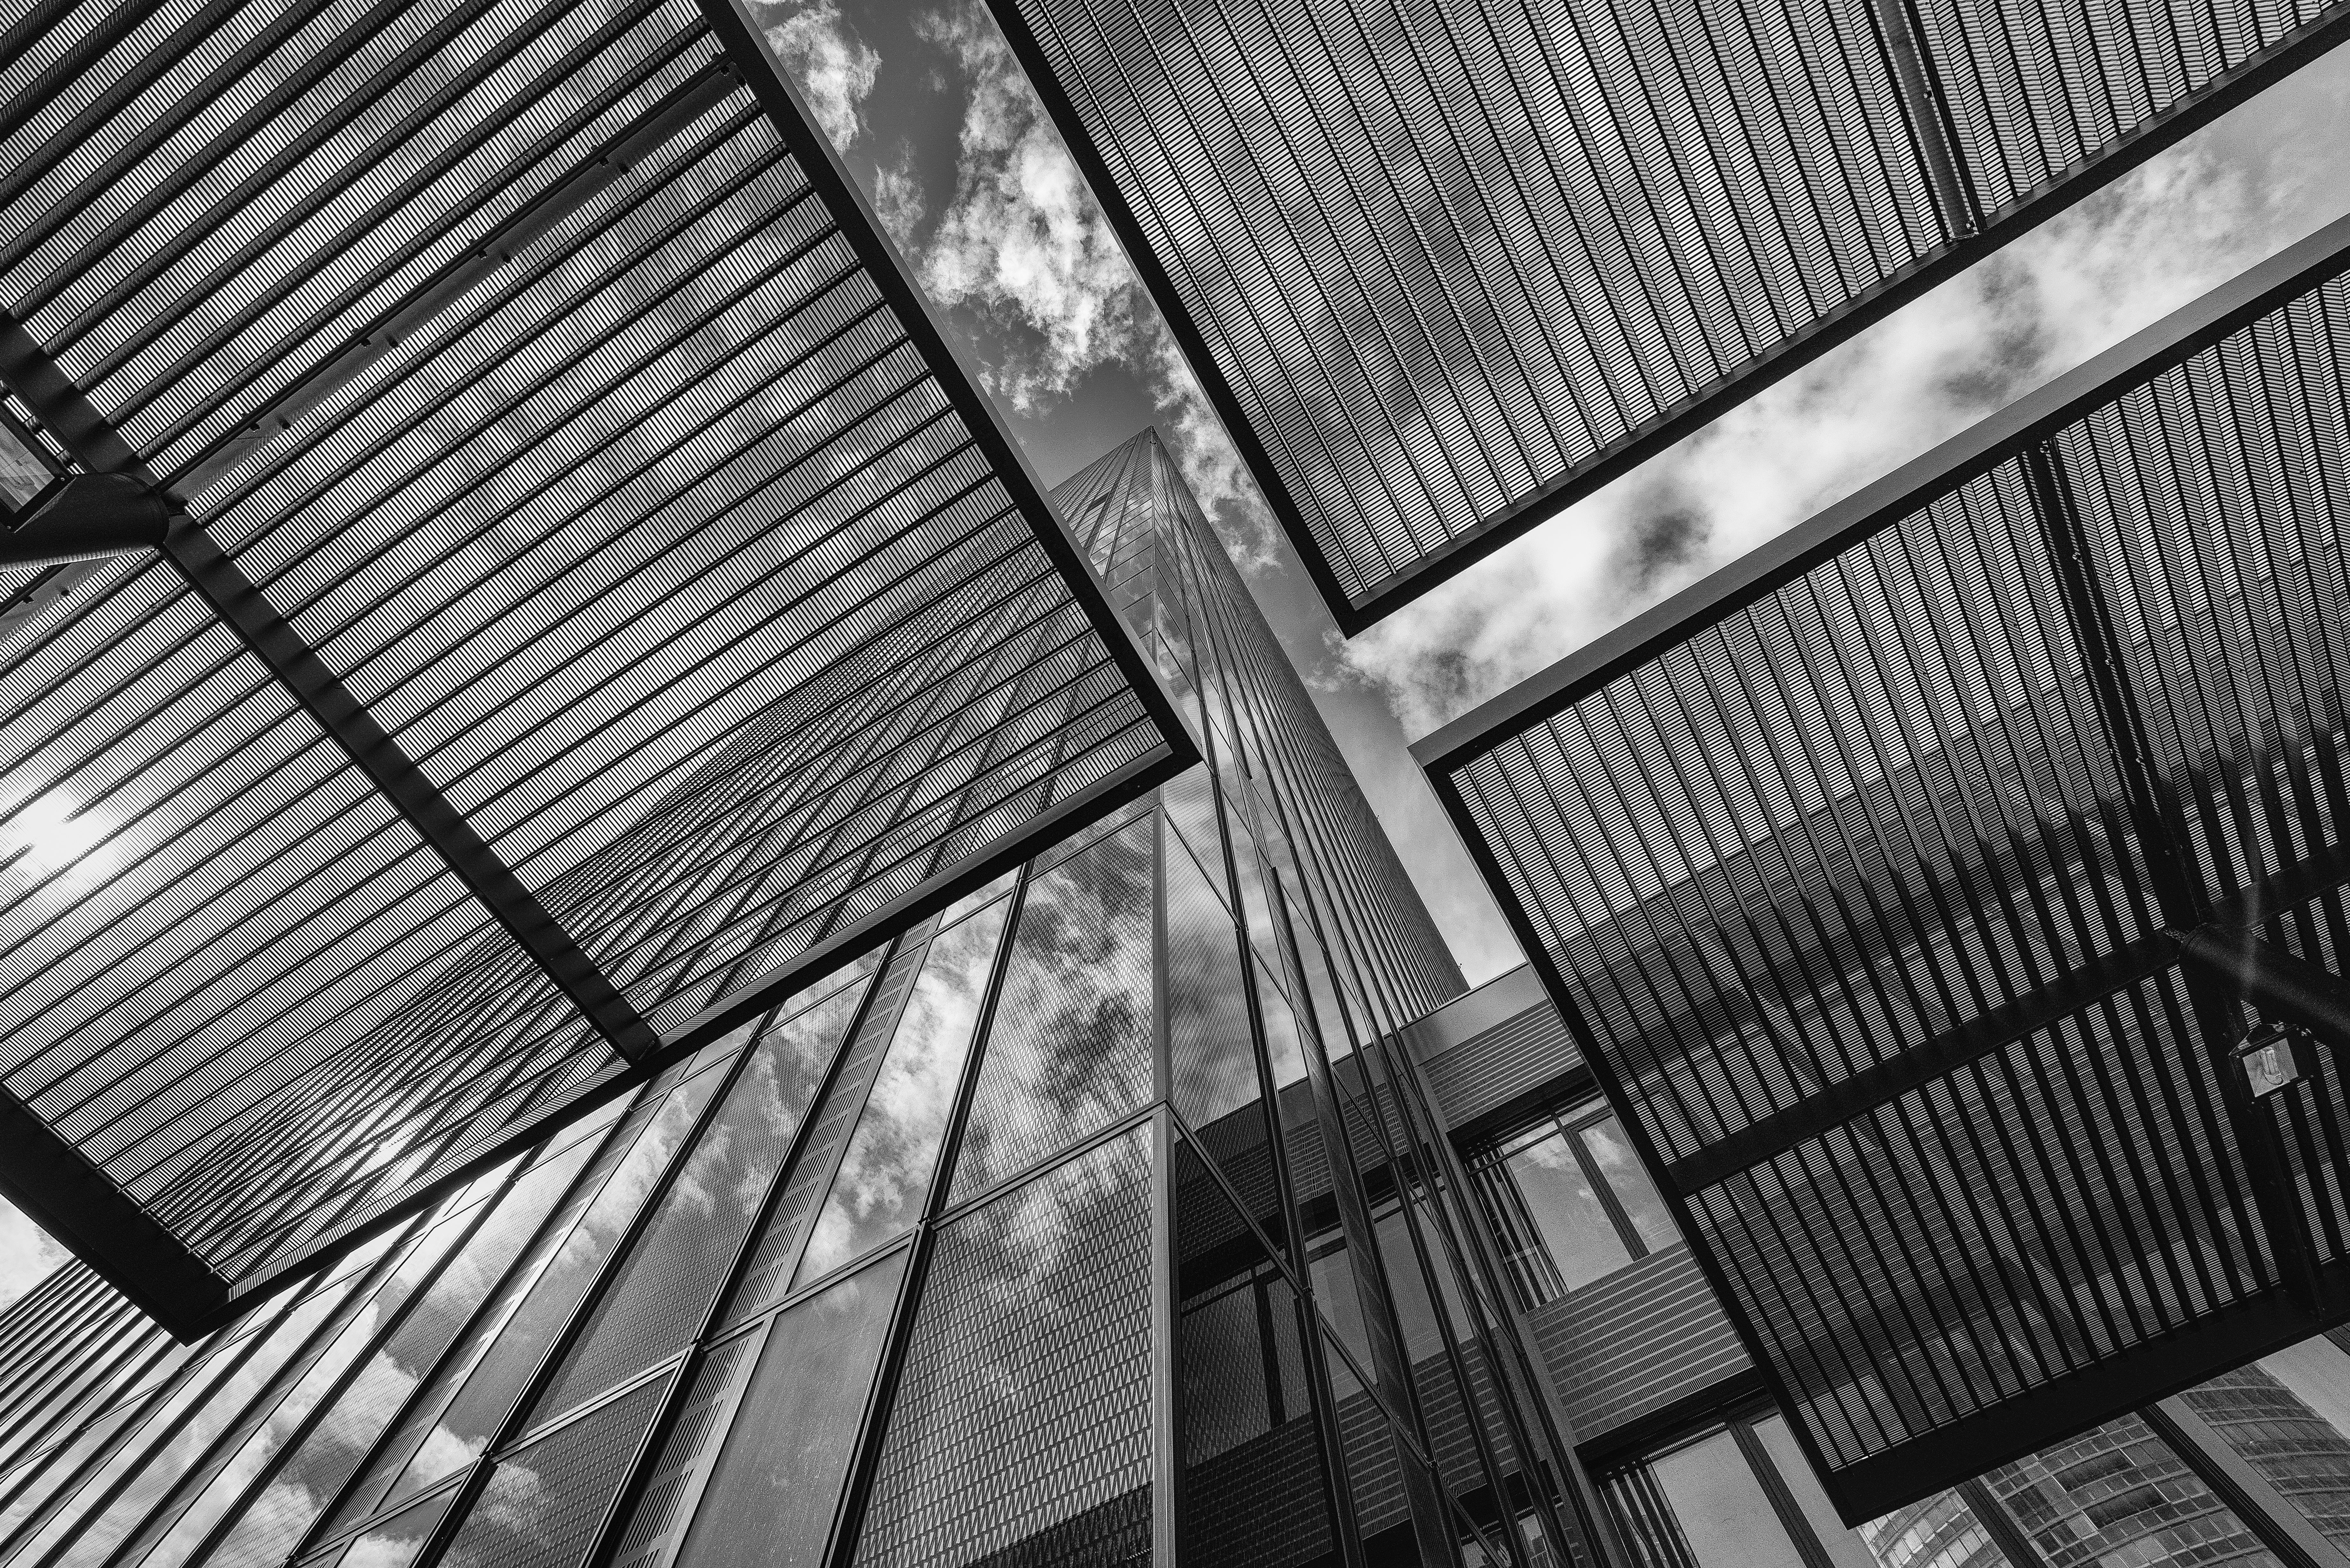
light, black and white, architecture, white, texture, building, skyscraper, pattern, line, facade, darkness, black, monochrome, cool image, design, symmetry, i, shape, monochrome photography, united nations, united nations building